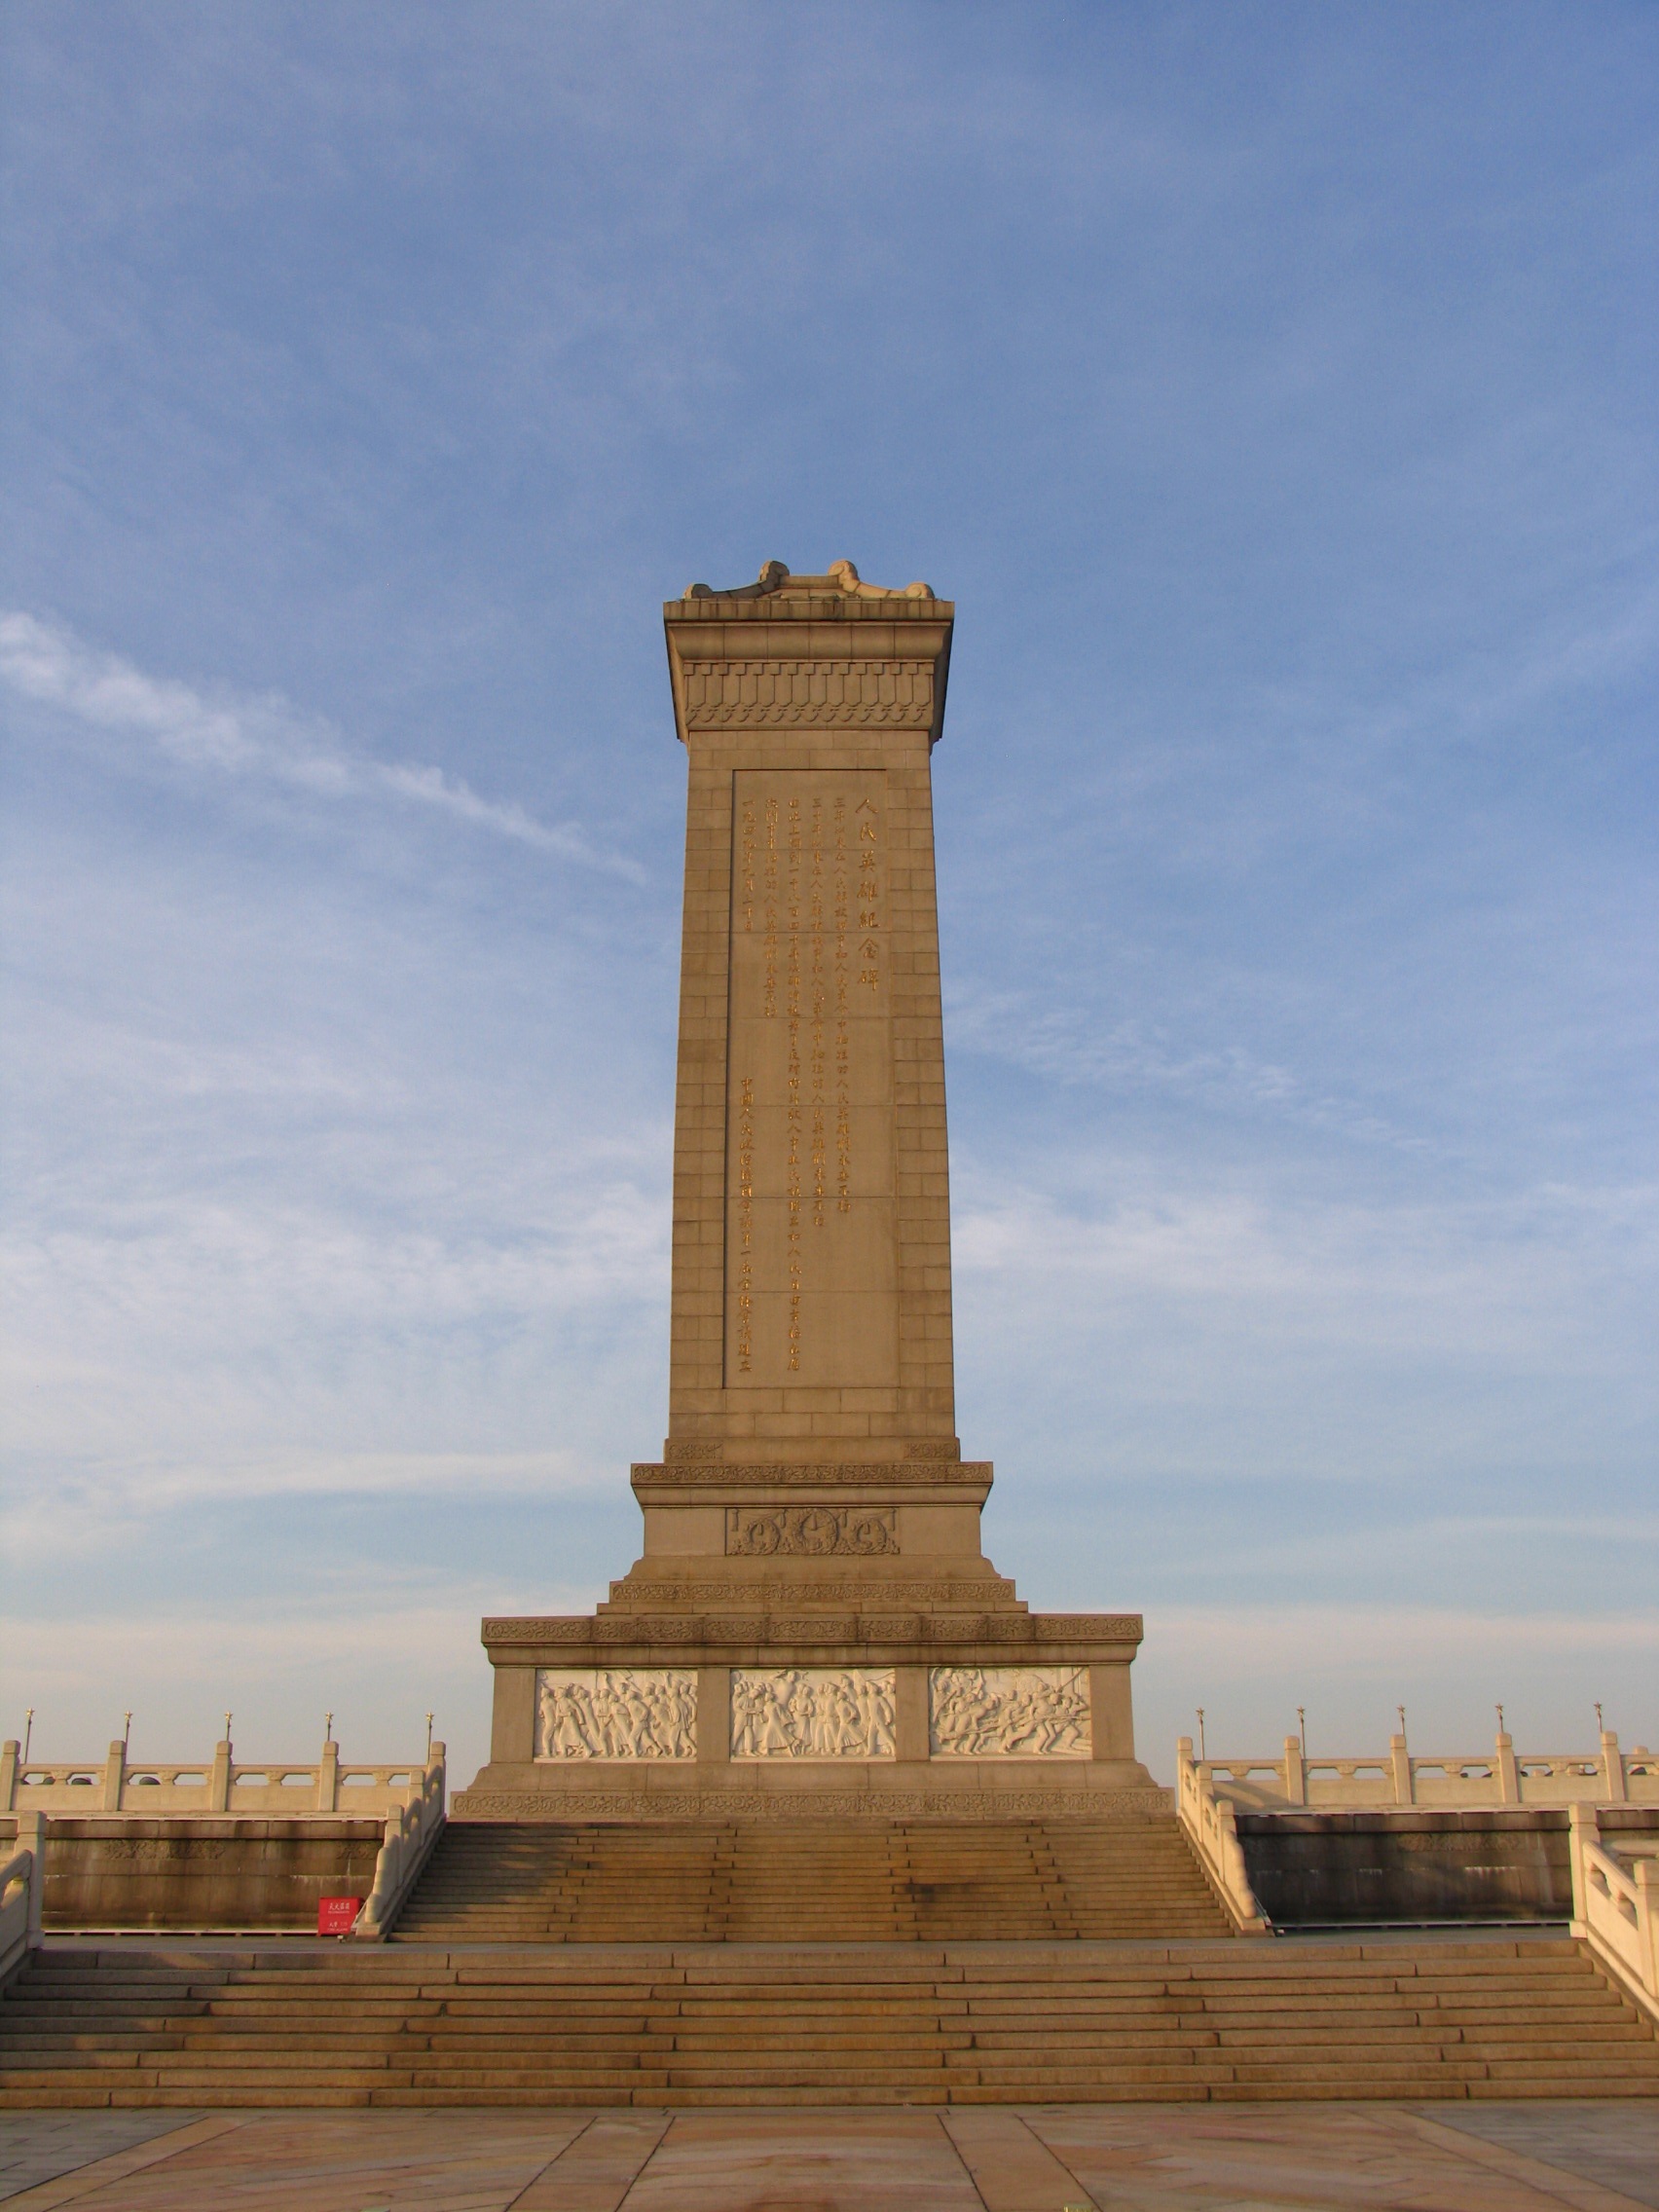
monument, statue, tower, landmark, blue sky, memorial, temple, obelisk, the people of, ancient history, the monument to the, tian an men square, the martyr